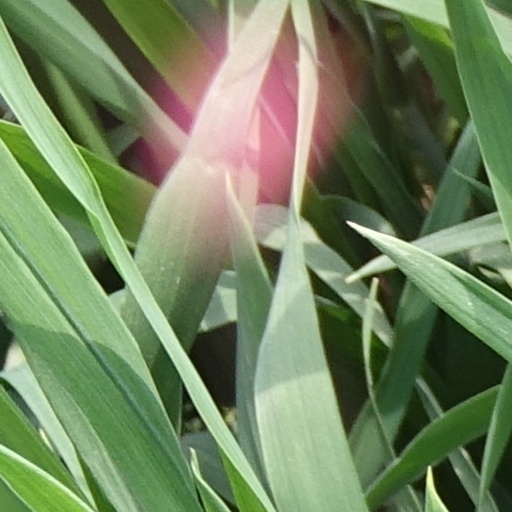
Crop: wheat